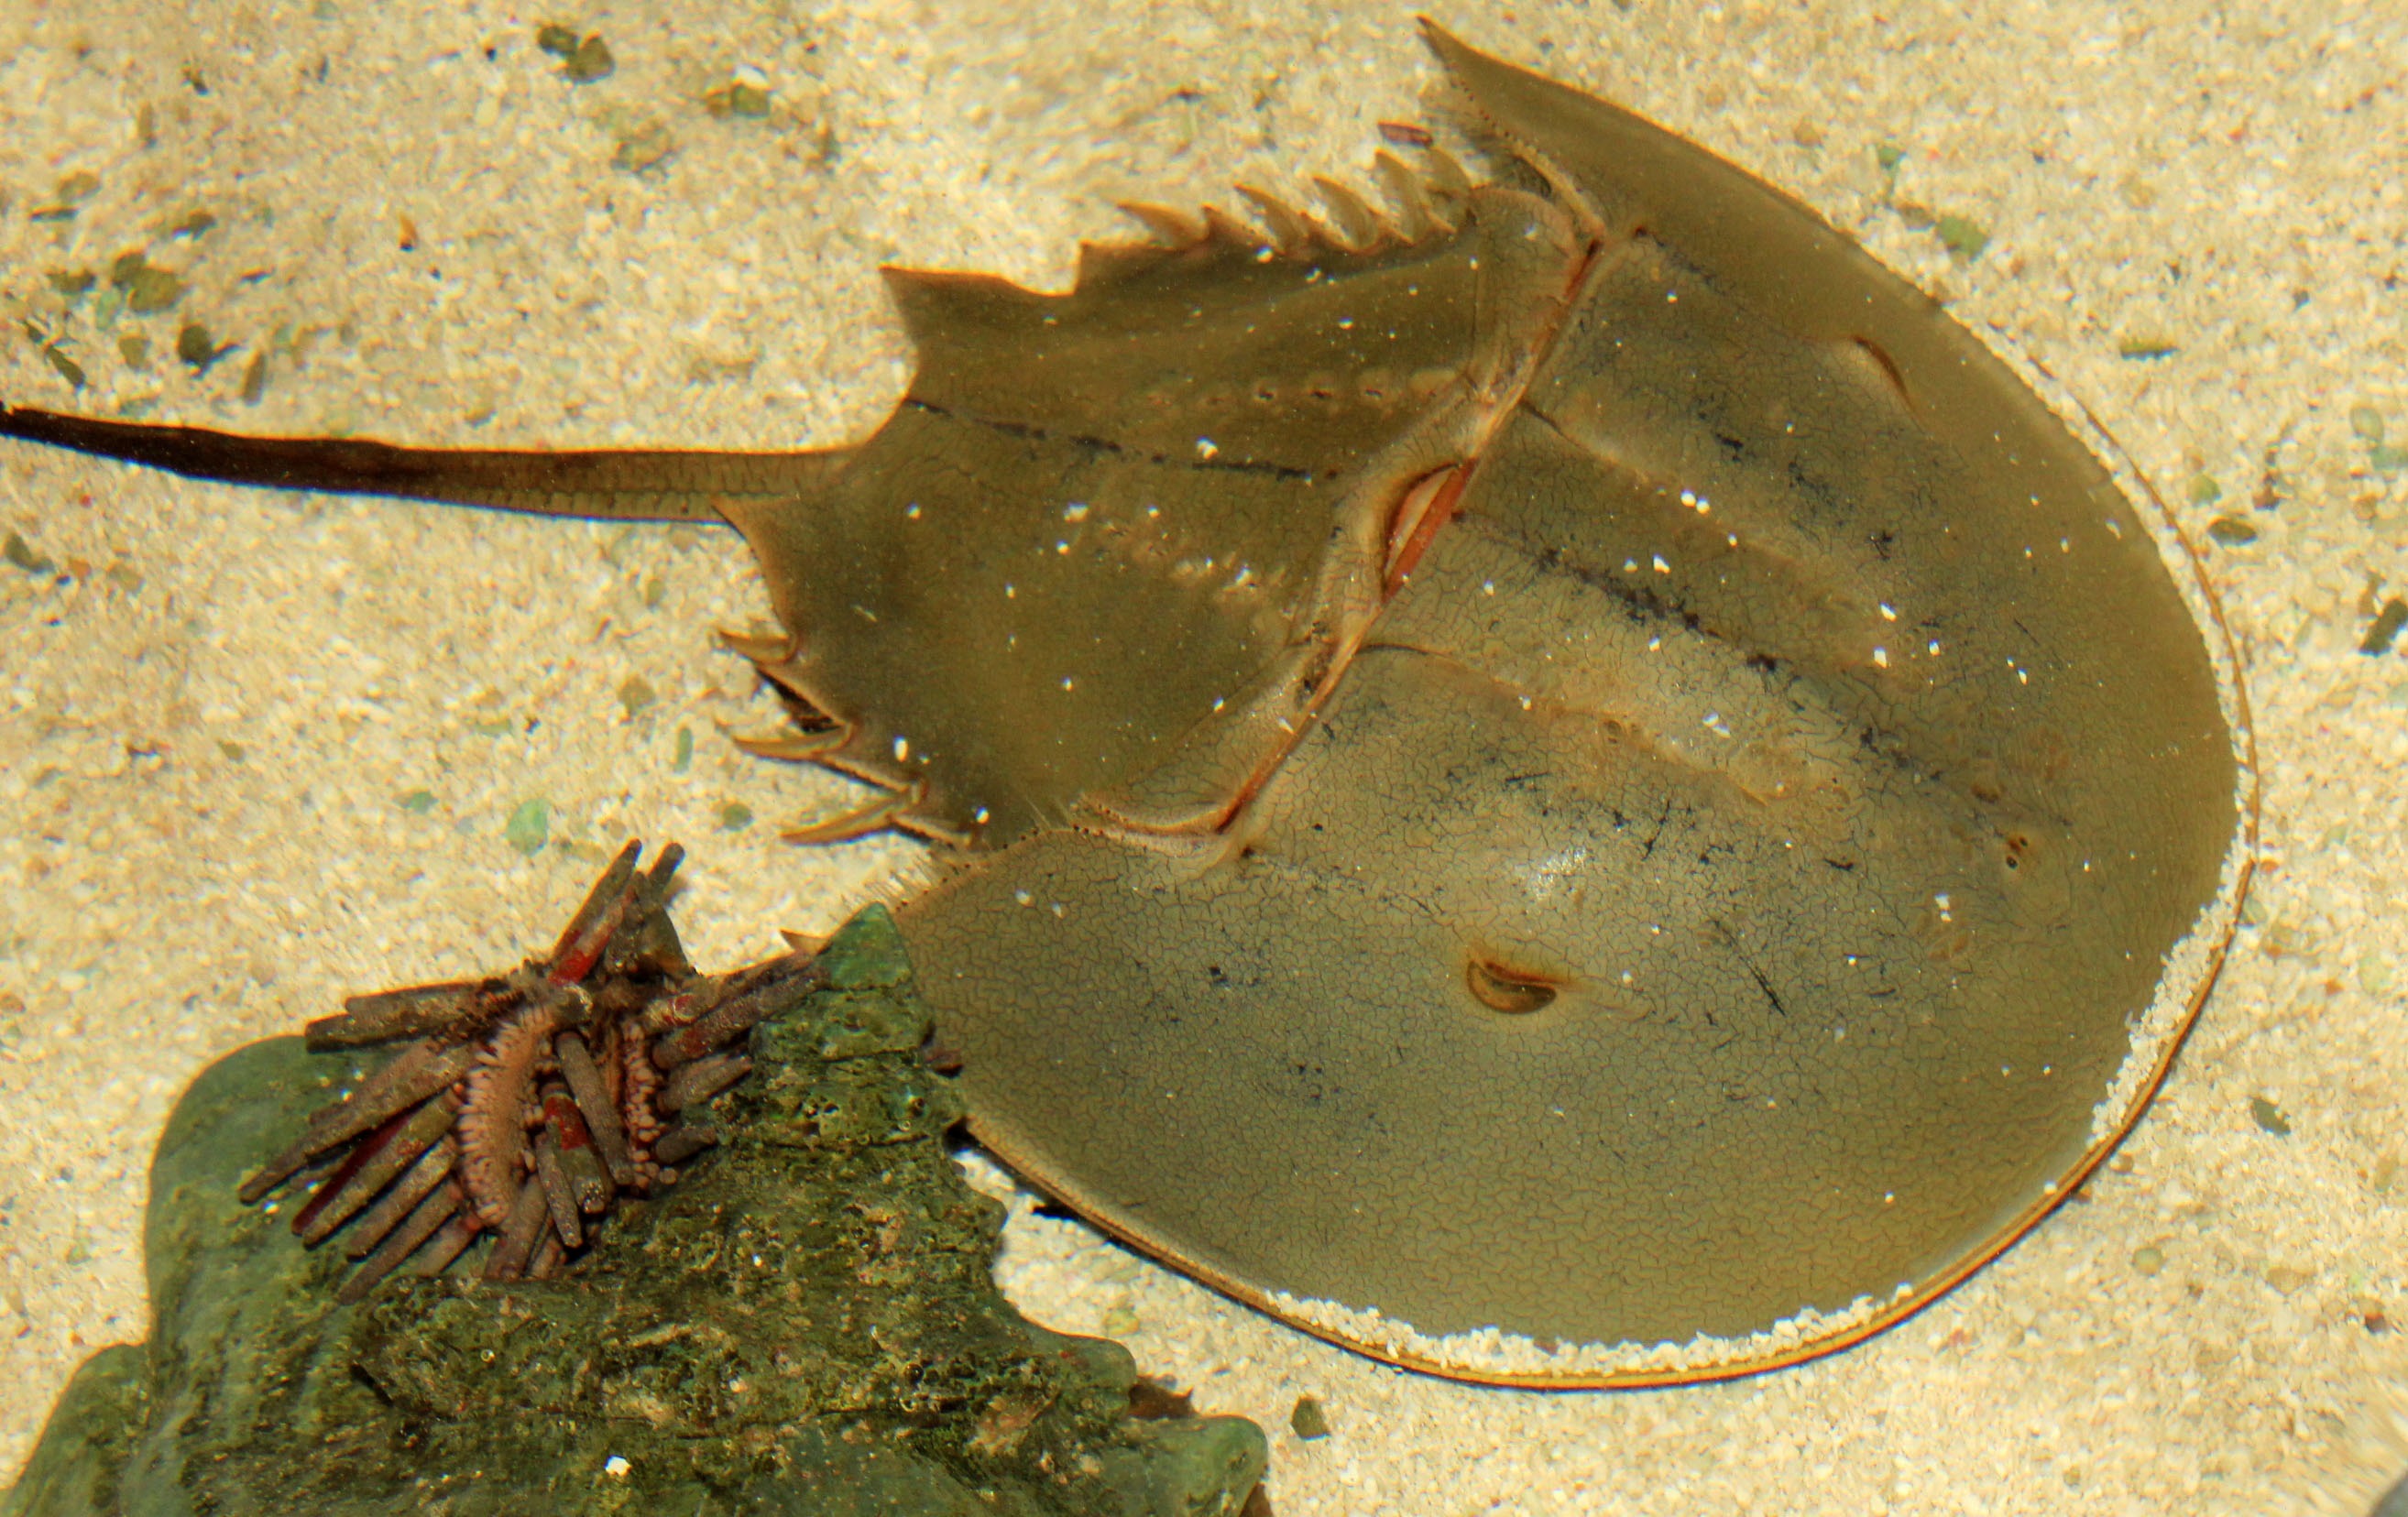
sea, leaf, animal, wildlife, underwater, food, tropical, biology, seafood, aquatic, amphibian, fauna, invertebrate, life, crustacean, marine, sea life, creature, exotic, ecosystem, saltwater, undersea, horseshoe crab, marine biology